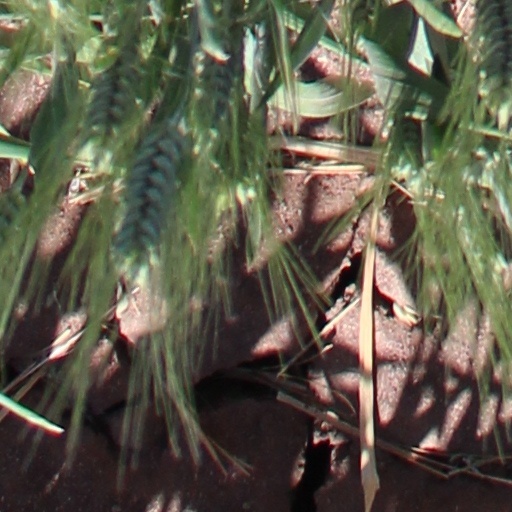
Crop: wheat